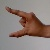
The image shows a hand gesture representing the letter 'Z' in Indian Sign Language.